Dunedin

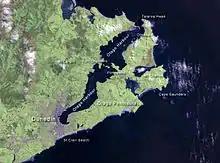
Dunedin (grey area to lower left) sits close to the isthmus of the Otago Peninsula, at the end of Otago Harbour

Numerous large companies had been established in Dunedin, many of which became national leaders. Late among them was Fletcher Construction, founded by Sir James Fletcher in the early 20th century. Kempthorne Prosser, established in 1879 in Stafford Street, was the largest fertiliser and drug manufacturer in the country for over 100 years. G. Methven, a metalworking and tap manufacturer based in South Dunedin, was also a leading firm, as was H. E. Shacklock, an iron founder and appliance manufacturer later taken over by the Auckland concern Fisher and Paykel. The Mosgiel Woollens was another Victorian Dunedin foundation. Hallensteins was the colloquial name of a menswear manufacturer and national retail chain, while the DIC and Arthur Barnett were department stores, the former a nationwide concern. Coulls, Somerville Wilkie—later part of the Whitcoulls group—had its origins in Dunedin in the 19th century. There were also the National Mortgage and Agency Company of New Zealand, Wright Stephensons Limited, the Union Steamship Company and the National Insurance Company and the Standard Insurance Company among many others, which survived into the 20th century.